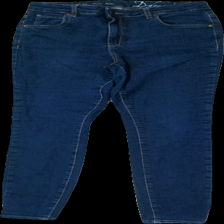
View: front
Type: Jeans
Category: Ladies
Brand: Not in the list
Brand text on label: D-denim
Colors: Blue
Material: 100% Cotton
Cut: Tight
Size: 42
Season: All
Trend: Denim
Damage: damaged elastane
Damage location: middle center
Damage 2: damaged elastane
Damage 2 location: top center
Price range: <50
Recommended usage: Recycle
Description: Tight jeans